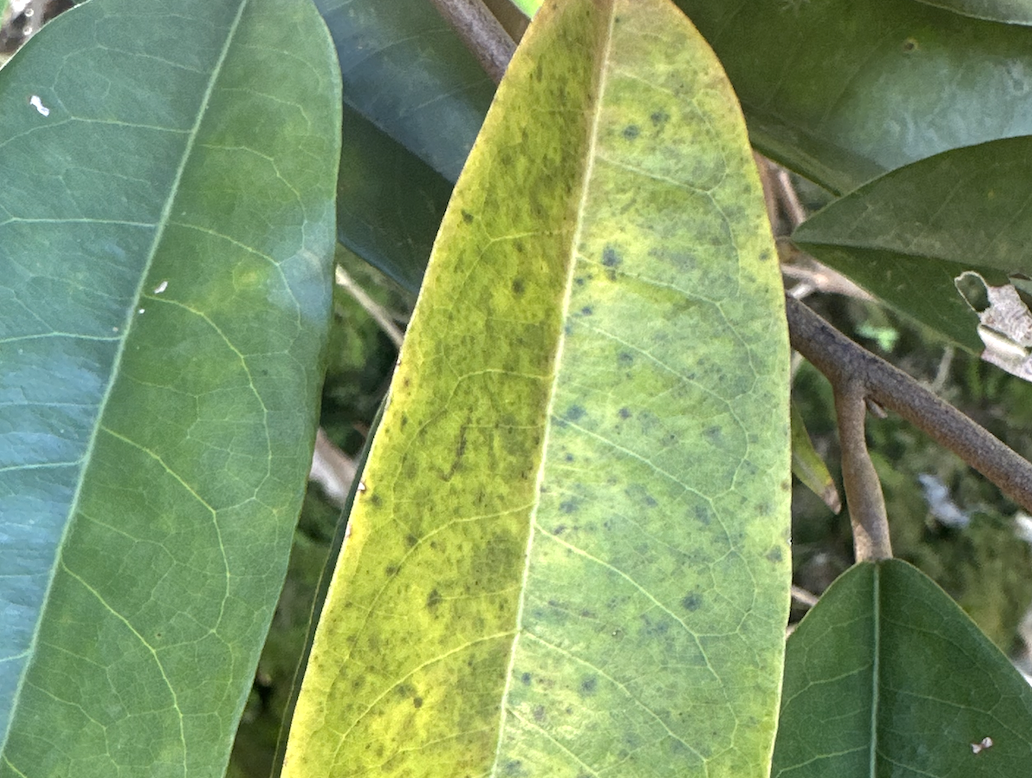
Label: sooty_mold